Songket

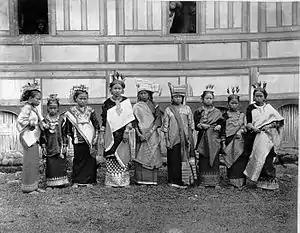
A group of women dressed in indigenous clothing songket from Batipuh near Padang Panjang highlands of West Sumatra, circa 1895

The term "songket" derived from the Malay word of "sungkit", which means "to hook". It is referred to the method of songket making; to hook and pick a group of threads, and then slip the gold and silver threads in it. Another theory suggested that it was constructed from the combination of two terms, "tusuk" (prick) and "cukit" (pick), that combined as "sukit", modified further as "sukit" and finally "songket". Some says that the word "songket" was derived from "songka", a Palembang cap in which gold threads was first woven. The earliest confirmable written proof of this clothing in Malay texts always mentioned "sungkit" instead of "songket", for example the "Hikayat Aceh" of 1620s and "Hikayat Banjar" of 1660s.